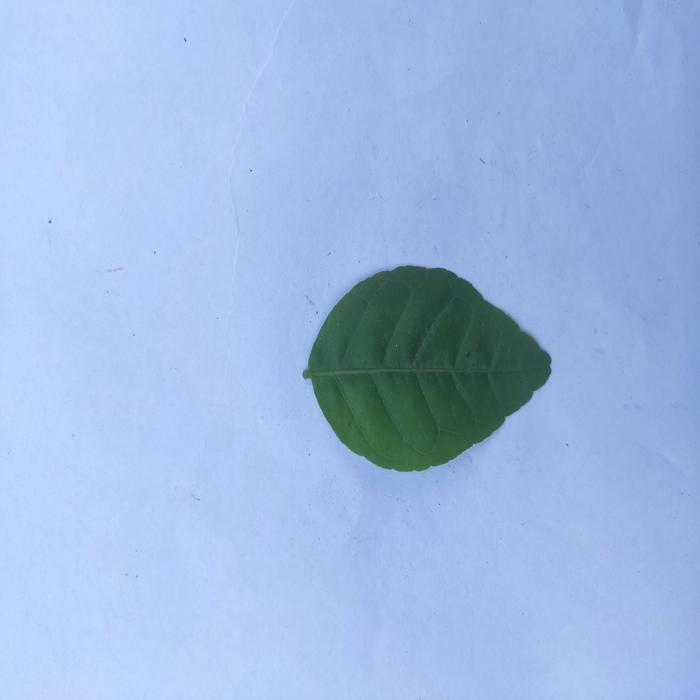
Crop: Aegle Marmelos
Leaf condition: Healthy_Leaf